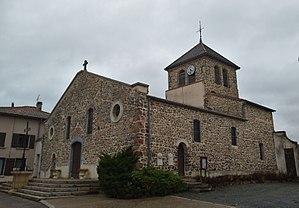
Église Sainte-Marguerite de Neaux (Loire, France).
Neaux est une commune française située dans le département de la Loire en région Auvergne-Rhône-Alpes. Ses habitants sont appelés les Novaliens et les Novaliennes.